Hubble Space Telescope

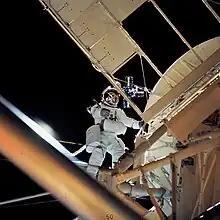
Astronaut Owen Garriott working next to Skylab's crewed solar space observatory, 1973

In 1977, then NASA Administrator James C. Fletcher proposed a token $5million for Hubble in NASA's budget. Then NASA Associate Administrator for Space Science, Noel Hinners, instead cut all funding for Hubble, gambling that this would galvanize the scientific community into fighting for full funding. As Hinners recalls: